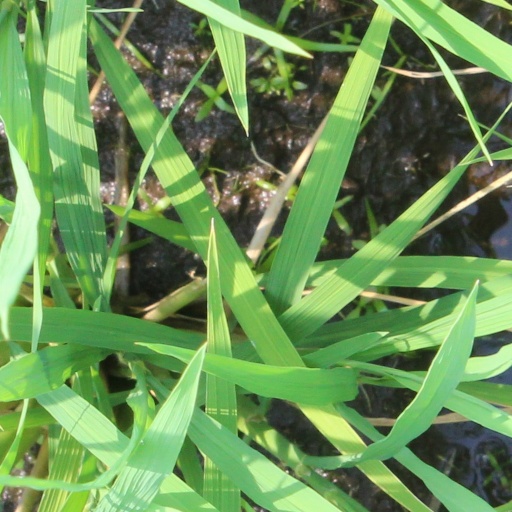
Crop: rice